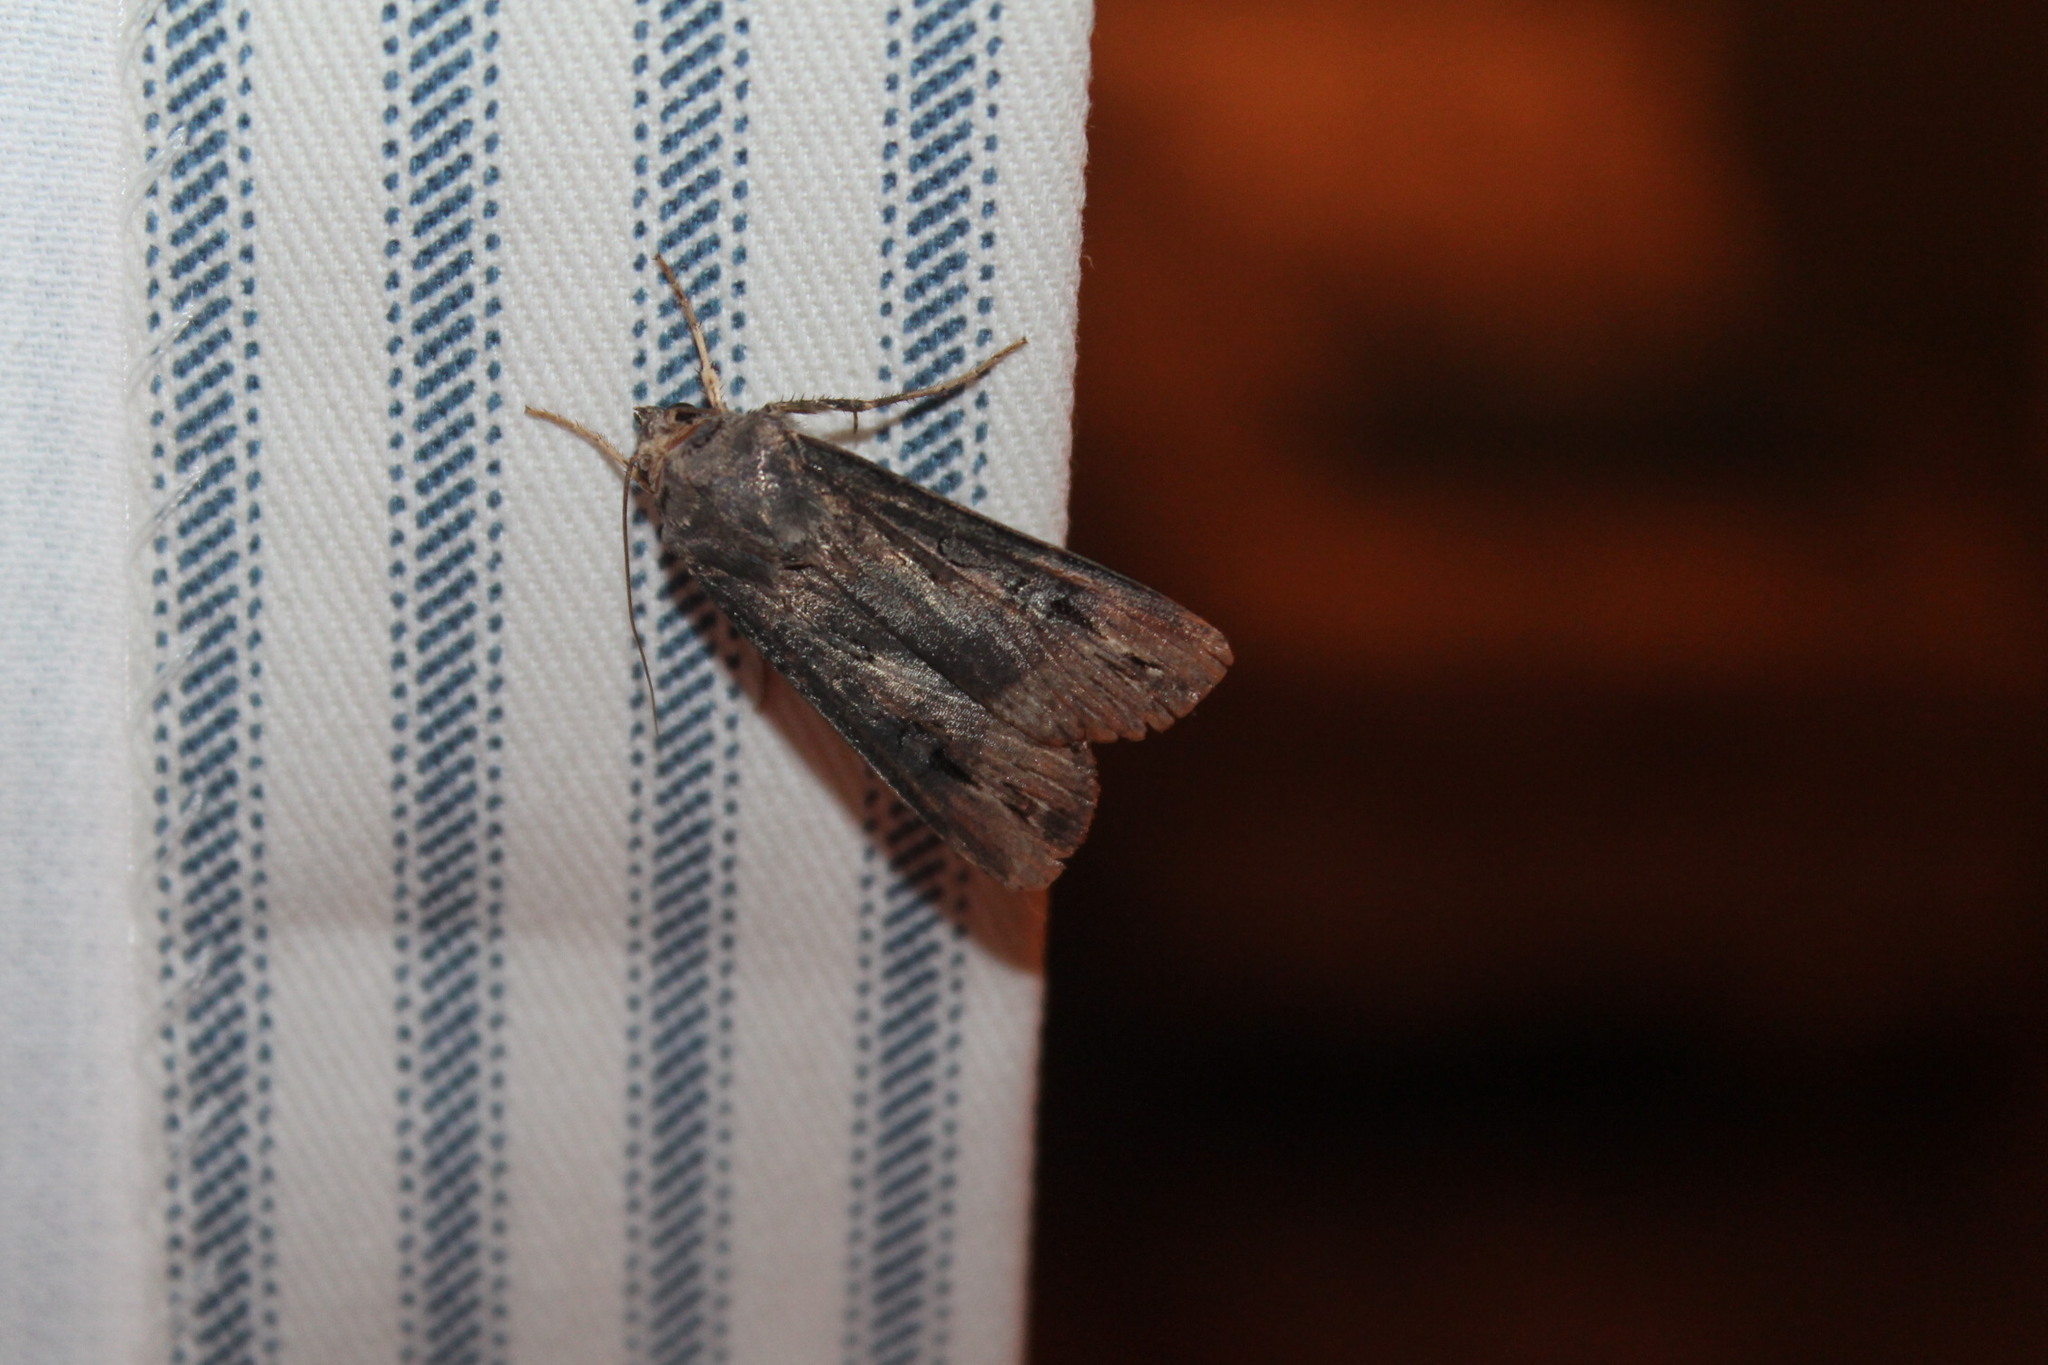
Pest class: cutworms